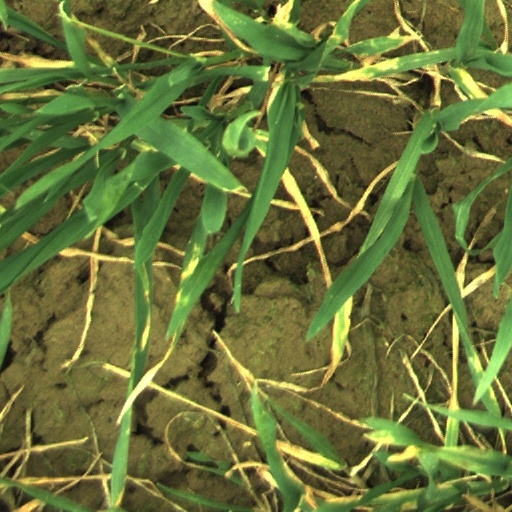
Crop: wheat